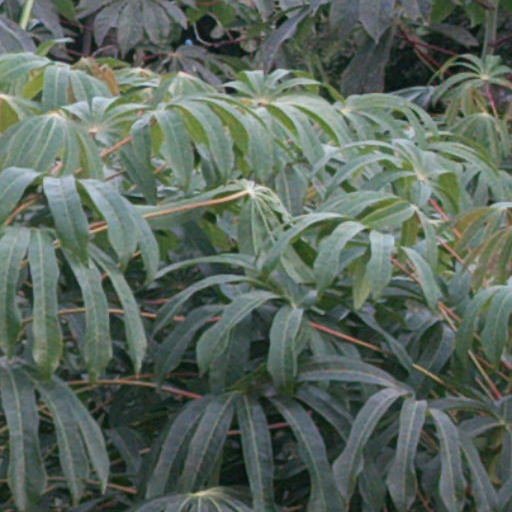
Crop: cassava